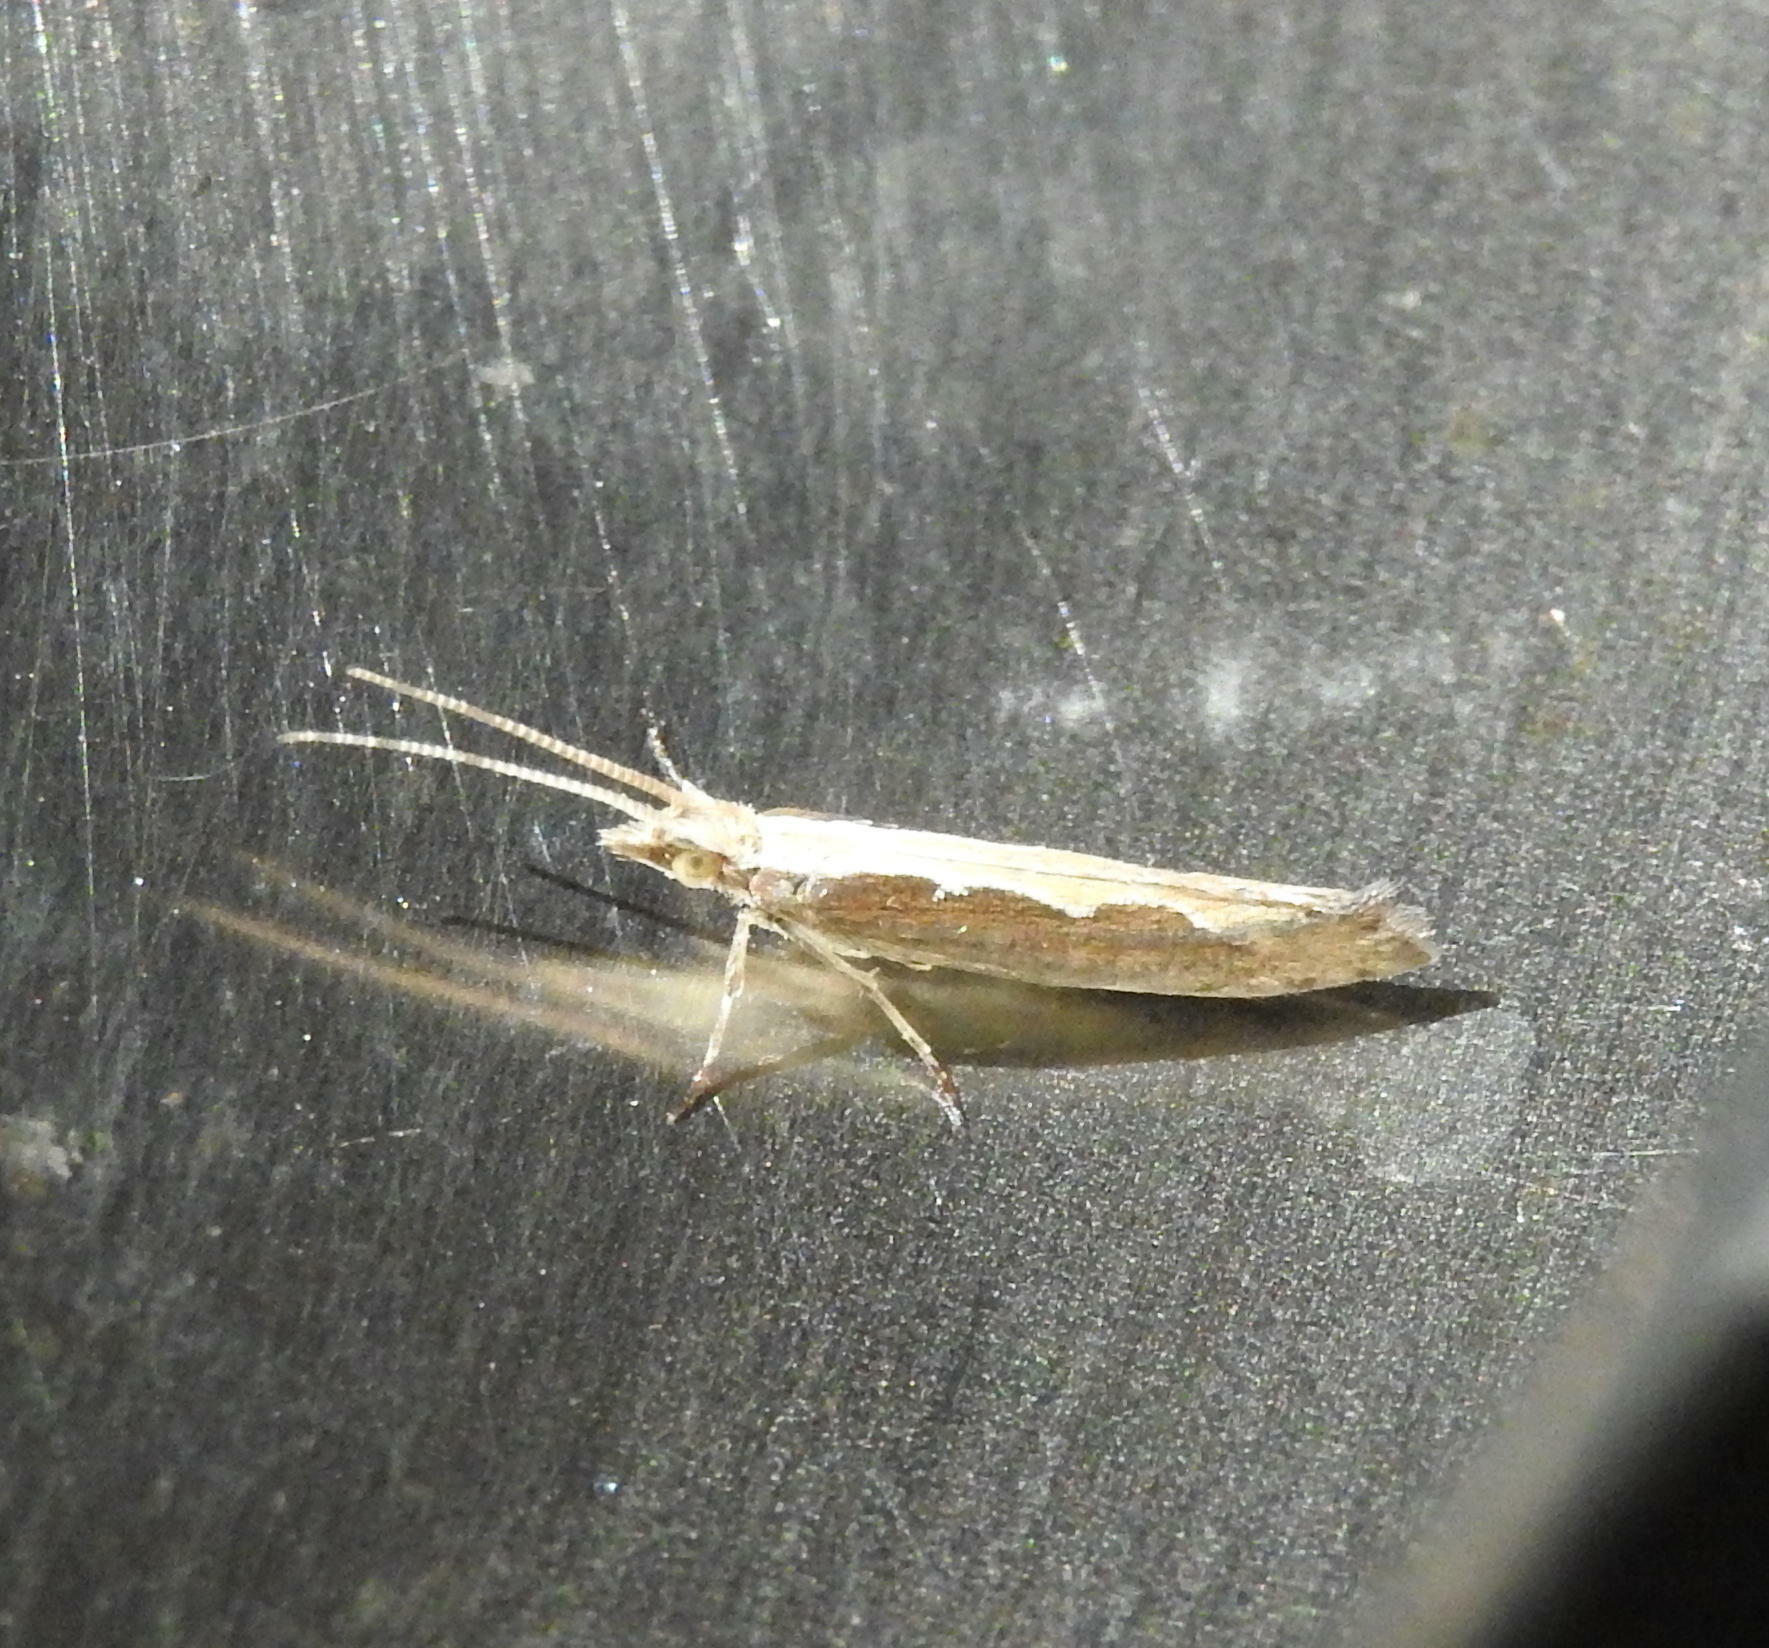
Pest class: diamondback_moth